Grand Theatre (Wheaton, Illinois)

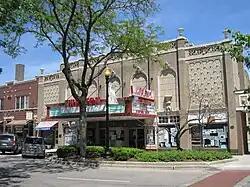
Grand Theatre in 2011

The Grand Theatre is a historic theater located in Wheaton, Illinois. It opened on May 25, 1925, with 1,000 seats, and hosted live drama, silent films, and vaudeville performances. The theater changed hands many times in the 20th century, and at various times was known as the Paramount Theatre and The Wheaton Theatre. In the late 1990s, the theater was used for second-run films, and more recently, as a small concert hall for rock and roll bands. The theater was donated to the non-profit Grand Theater Corporation in October 2001. In the fall of 2005, the building was added to the National Register of Historic Places. It was closed in 2006 for a full renovation of the property and the Grand Theater Corporation was anticipating to re-open it as a single screen theater in late 2011. However, Wheaton rejected a plan to allocate $19.3 million to finance the renovation and the theater's debts. Wheaton Park District is currently considering a $10 million plan that would reopen the theater with 860 seats. The theater will feature a donated Morton organ from the 1920s, originally from one of the Loew's Wonder Theatres.